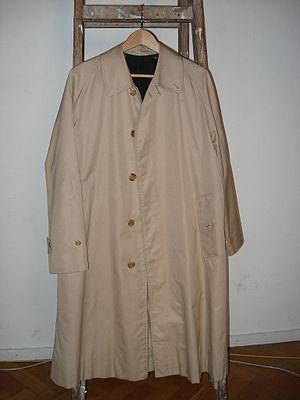
Mastic est un nom de couleur qui désigne une nuance de beige d'après la couleur du mastic de vitrier, mélange d'argile et d'huile de lin. Ce terme abrège l'expression couleur mastic, surtout en habillement et textile.